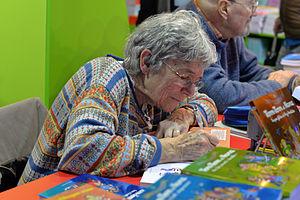
La dessinatrice française Bernadette Després en séance de dédicaces au stand BDKids du Festival International de la BD d'Angoulême, 30 janvier 2015.
Bernadette Després, née le 28 mars 1941 à Paris, est une illustratrice française de bande dessinées.
Tom-Tom et Nana est une bande dessinée jeunesse qui paraît dans la revue mensuelle J'aime lire dès le premier album en 1977. La bande dessinée portait initialement le titre La famille Dubouchon. Les auteures initiales de la série sont Jacqueline Cohen pour les textes et Bernadette Després pour les dessins. Elles ont ensuite été rejointes, pour les scénarios, par Évelyne Reberg. Catherine Viansson-Ponté met en couleur.